Special Exemplary Military Band of the Guard of Honor Battalion of Russia

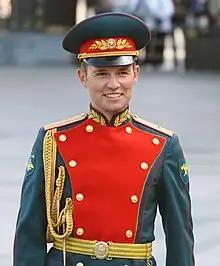
The commander of the band from 2009 to 2015, Konstantin Petrovich.

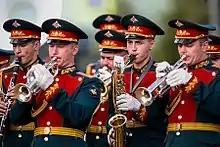
The band at Patriot Park in Kubinka, September 2016.

In one of the detachments of the Moscow Cheka, a special musical platoon was created to provide cultural activities for troops. The band was officially organized in the spring of 1940 at the Moscow Garrison. Three years later, the group was given the title of Exemplary Band of the 236th Regiment of the 36th NKVD Division. Since July 1951, the band has worked with ceremonial services in the Soviet Army, including the Dzerzhinsky 1st Motorized Rifle Division of the Ministry of Internal Affairs. On November 29, 1956, the Council of Ministers of the USSR ordered the band begin its existence as the Exemplary Military Band of the Guard of Honor. Since 1999, the band has been known and operated under its current name. It is best known for playing at the welcoming ceremony of Yuri Gagarin, the 1980 Summer Olympics, the Yalta and Potsdam Conferences and the visit of Kim Il Sung to Vladivostok. It serves as a musical unit during the wreath laying ceremony at the Tomb of the Unknown Soldier in Moscow's Alexander Garden.